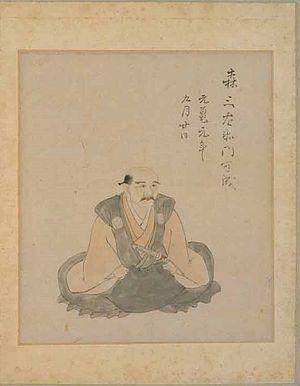
Mori Yoshinari est un samouraï de l'époque Sengoku et chef de la famille Mori, qui sert le clan Toki. Les Toki sont les seigneurs de la province de Mino. Quand le clan Toki est renversé par Saitō Dōsan, Yoshinari et sa famille deviennent obligés d'Oda Nobunaga.